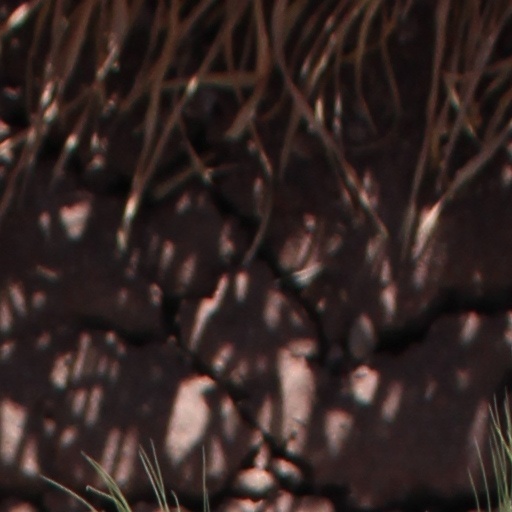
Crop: wheat